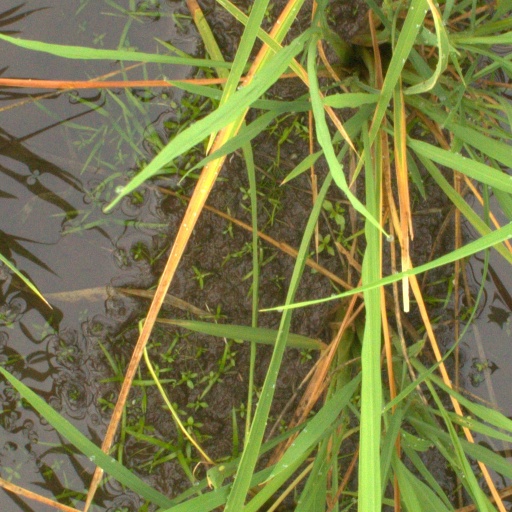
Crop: rice